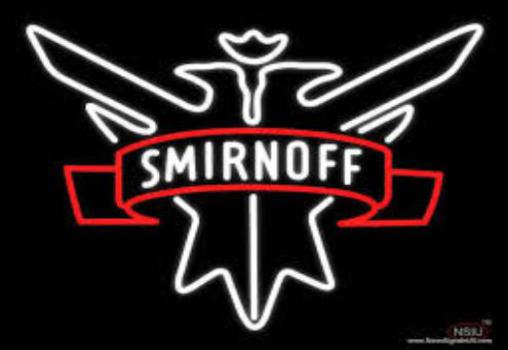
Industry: Food